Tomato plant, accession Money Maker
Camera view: tilt-top (135 deg); turntable rotation: 150 degrees
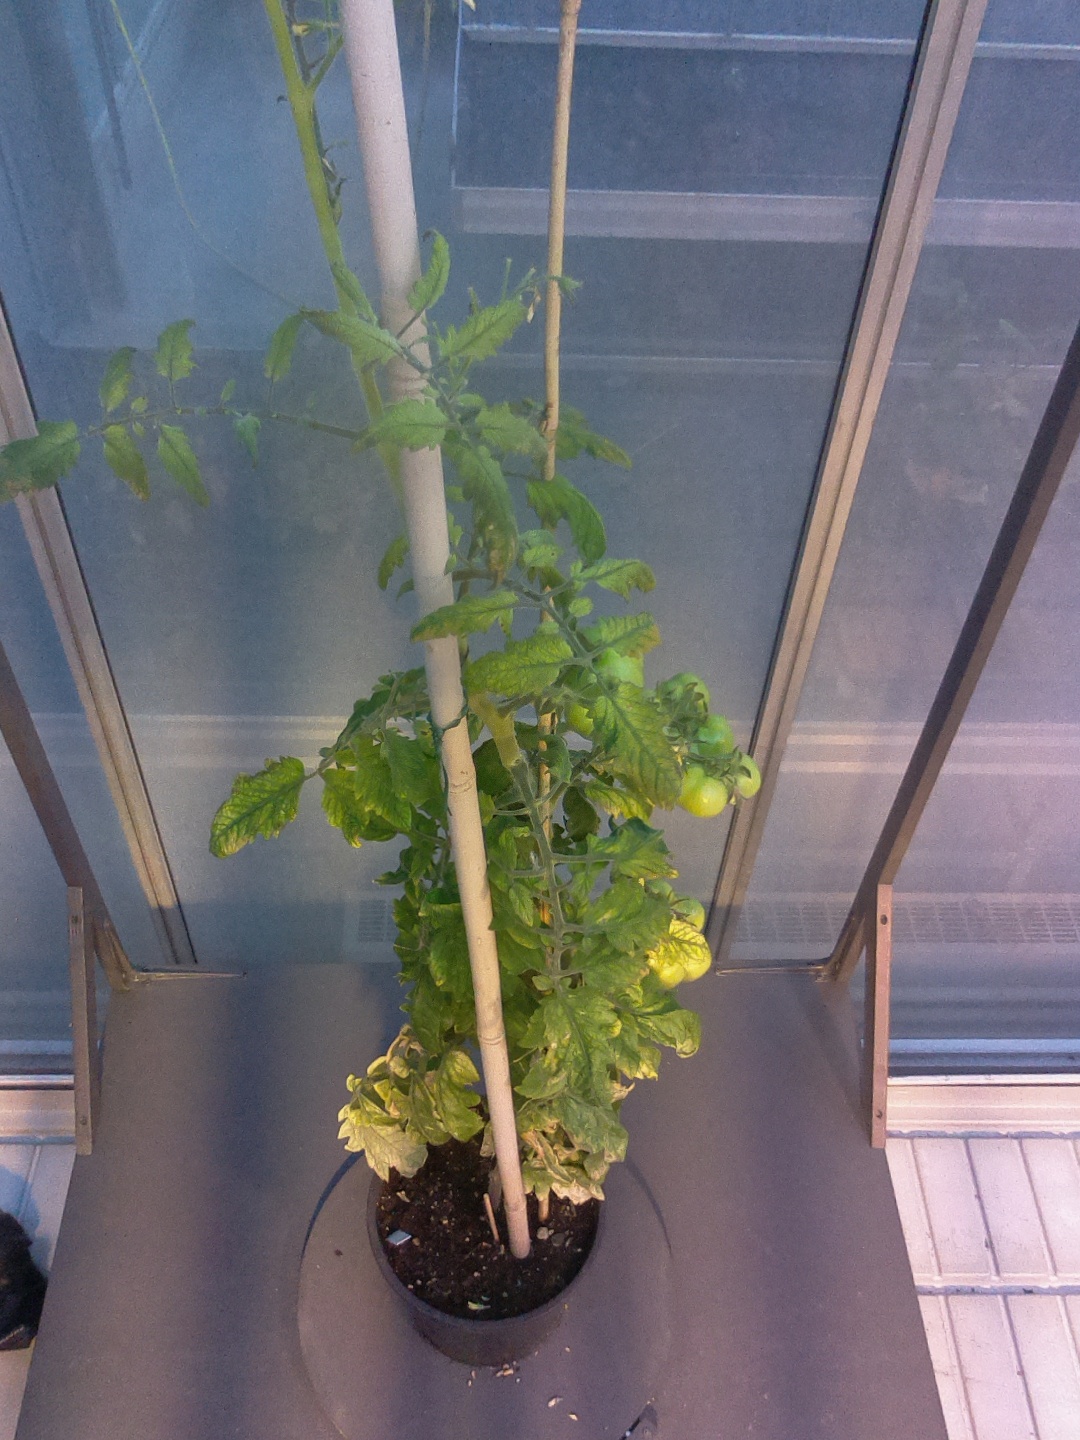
BBCH growth stage 76: 60%-70% of final fruit size